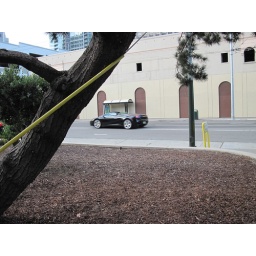
A day walking around SF. Random pictures of beautiful building and steetsA day walking around San Francisco. Random pictures of beautiful streets and buildings.